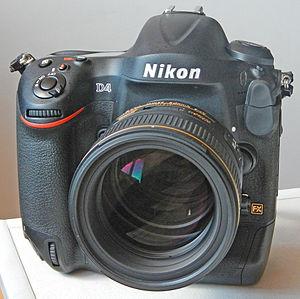
Nikon D4 + AF-S 85mm f/1.4
Le Nikon D4 est un appareil photographique reflex numérique professionnel annoncé par Nikon en janvier 2012. Il est le cinquième appareil photographique de la gamme Nikon à intégrer un capteur plein format.